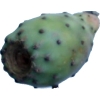
Label: cactus_fruit_green